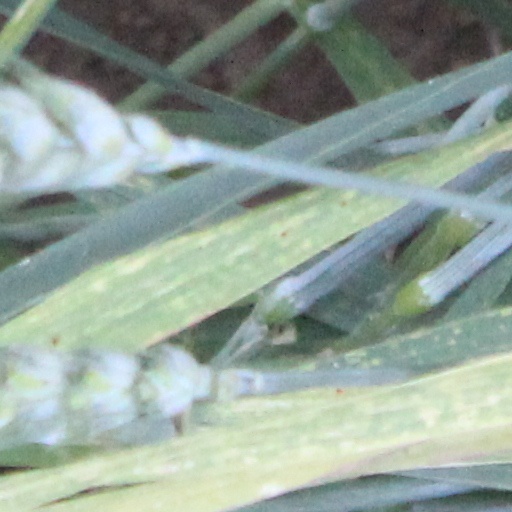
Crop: wheat